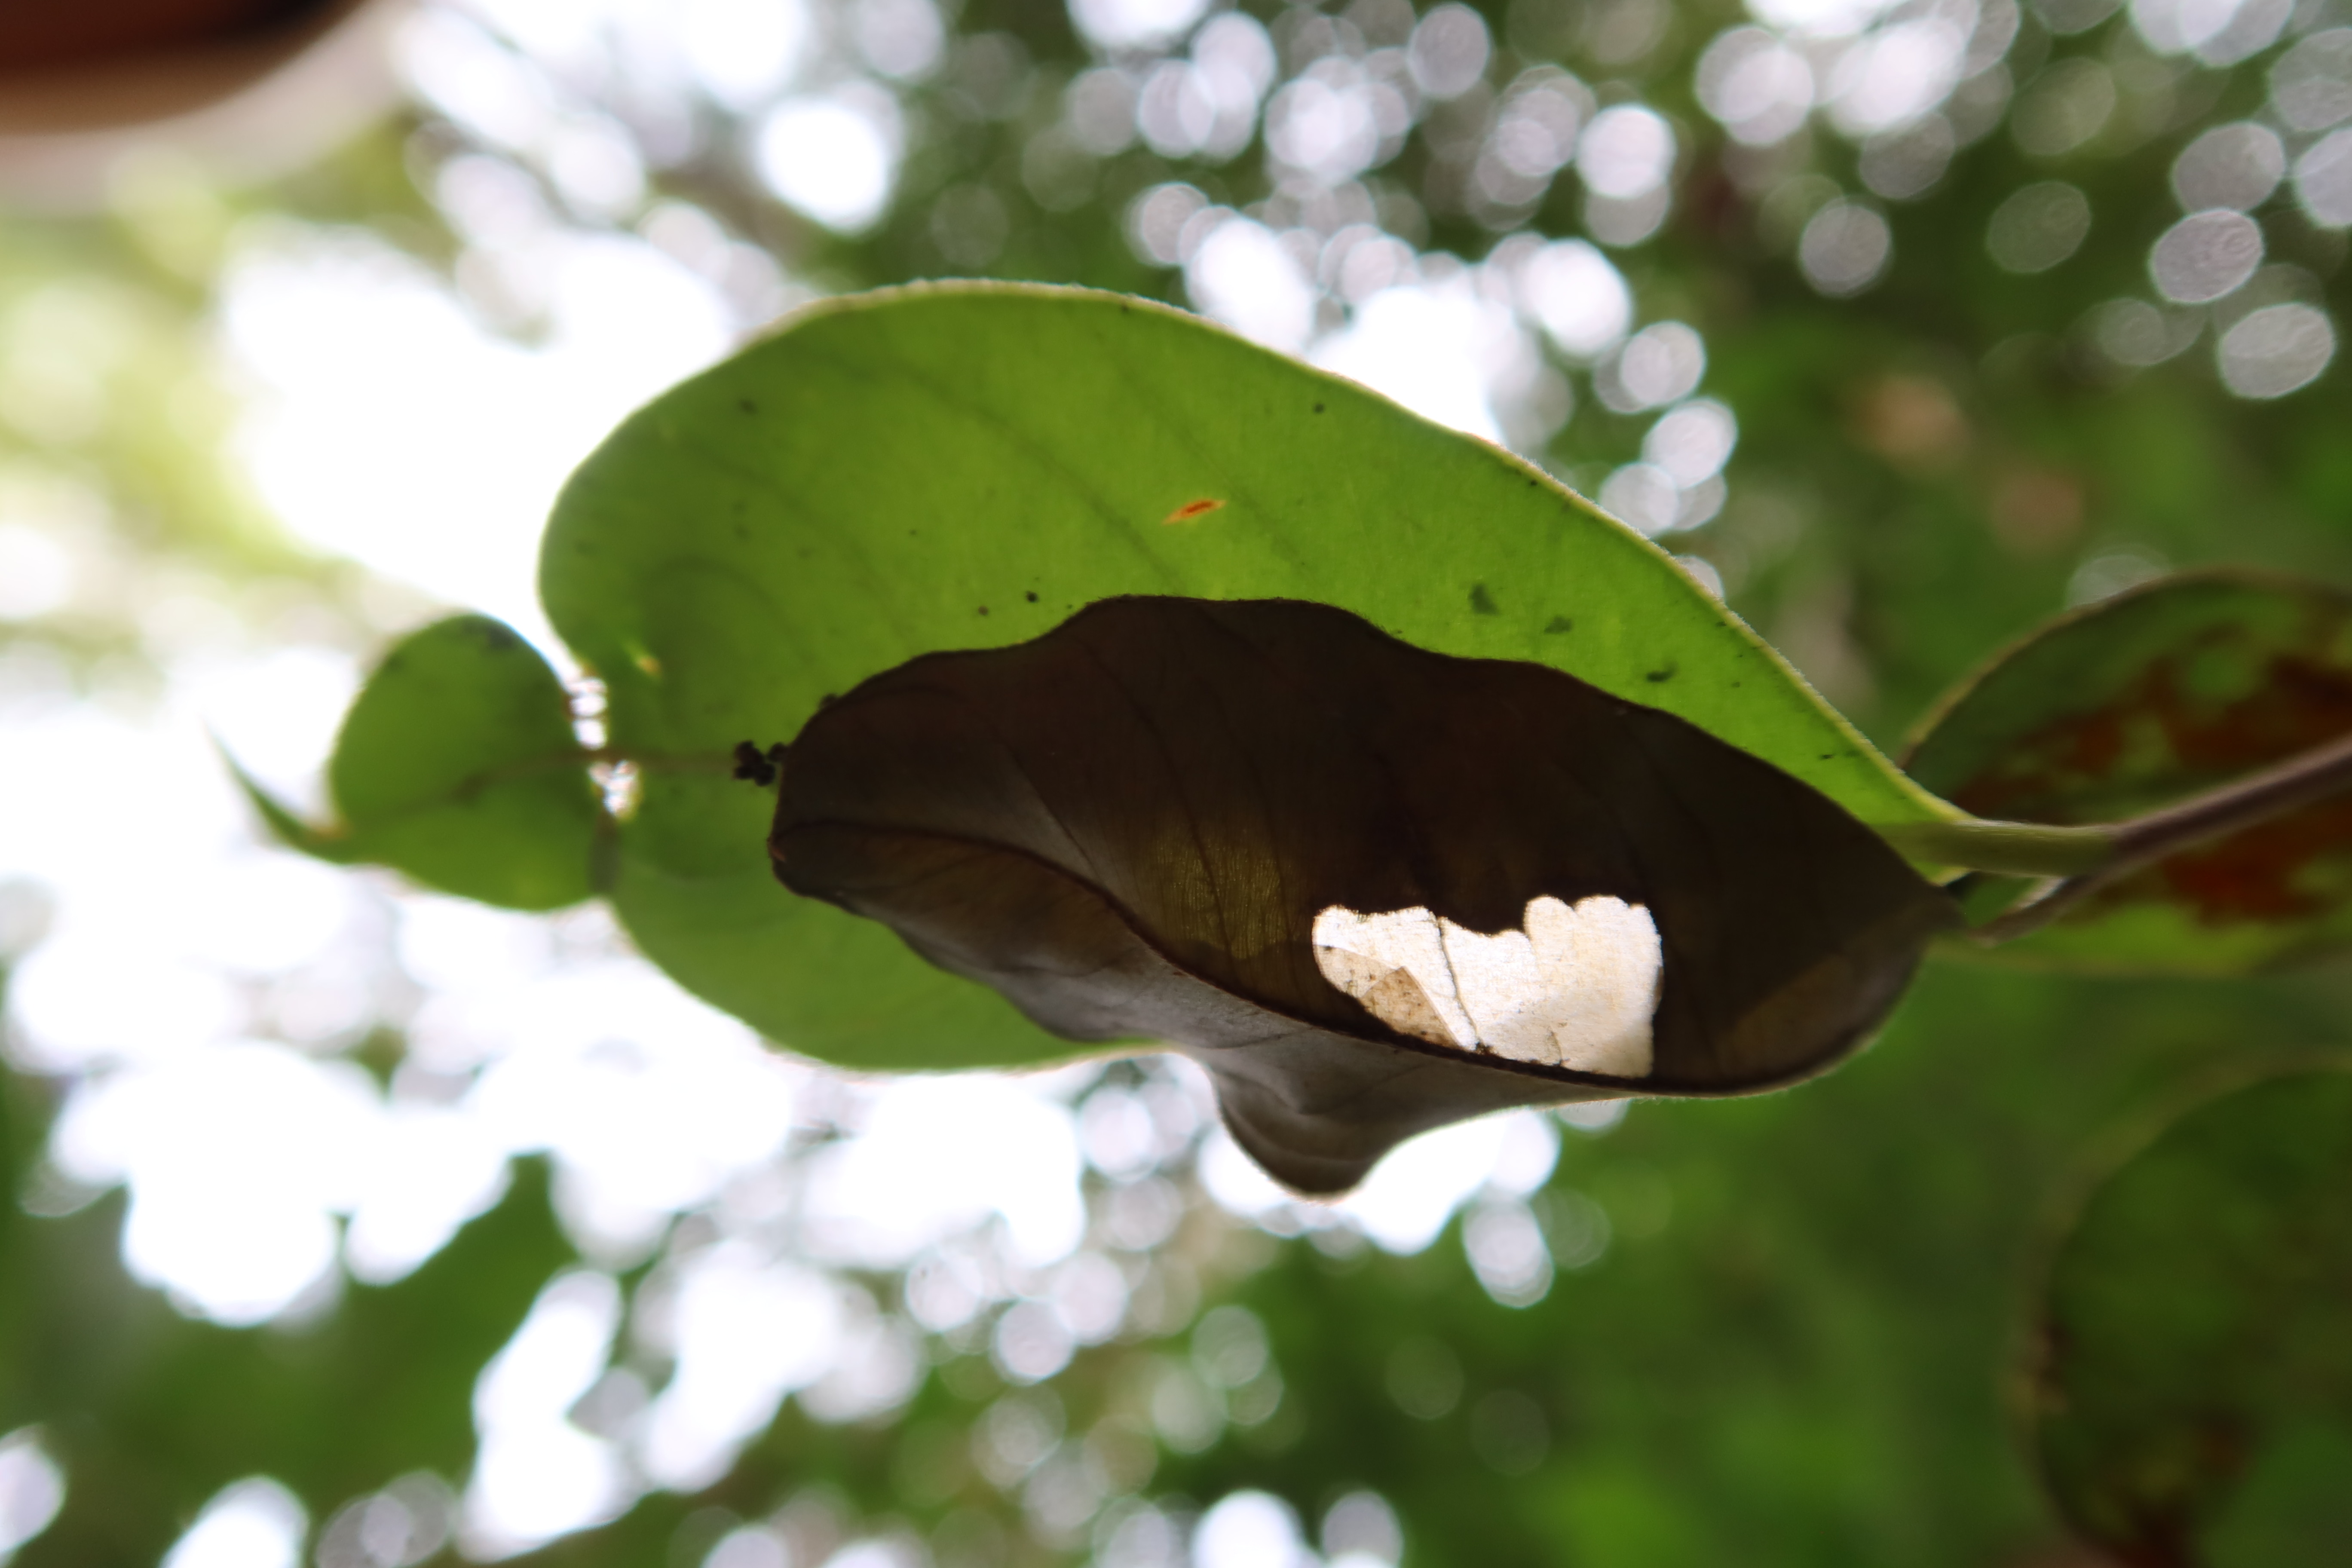
Label: Translucent lesion